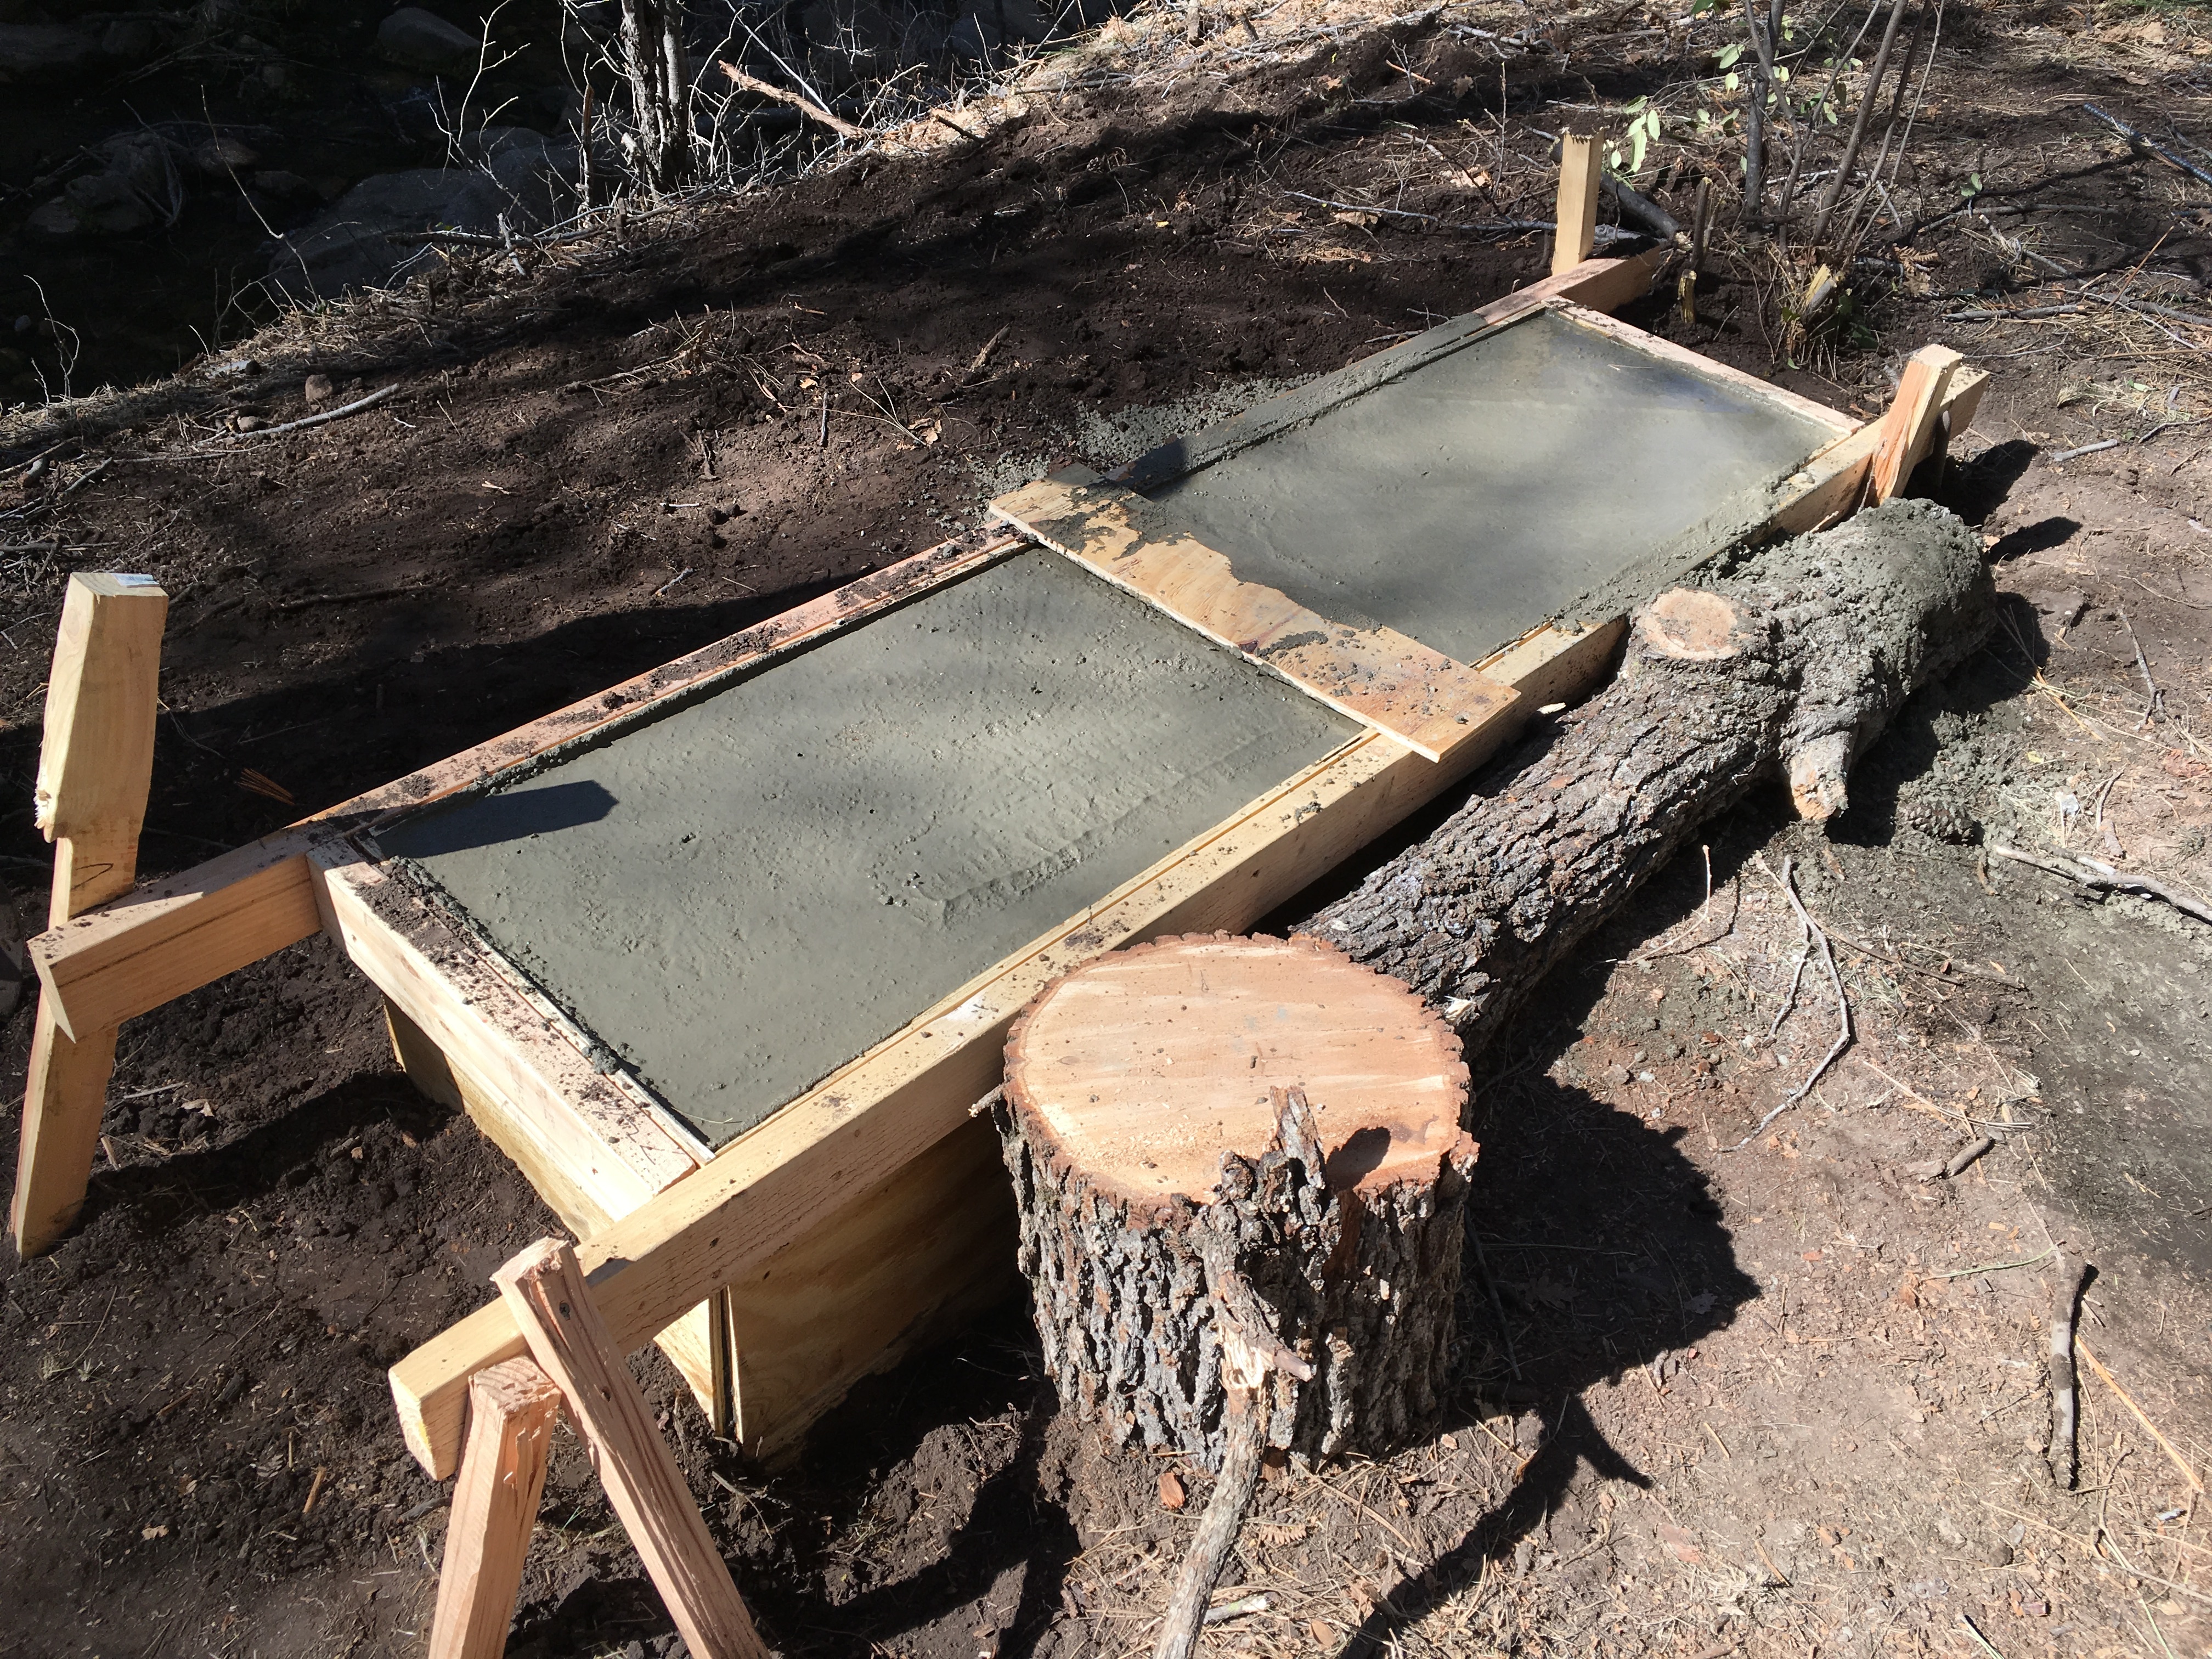
table, wood, furniture, pstrails